Playter Estates

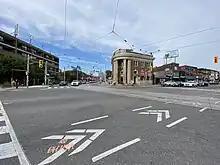
Broadview Avenue at Danforth Avenue in 2022

Although the increasing home prices in the community cater to the upper-middle class, the neighbourhood still tends to lean to the left of the political spectrum, mainly supporting New Democratic Party candidates in provincial and federal elections. The area is also home to comedian and CBC series host Rick Mercer.